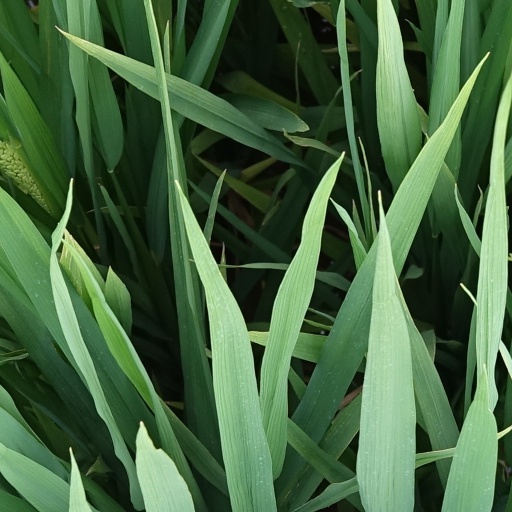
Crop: rice